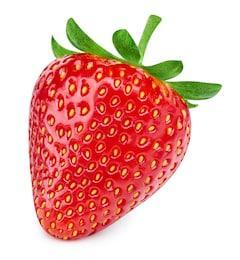
Label: Strawberry